Janires

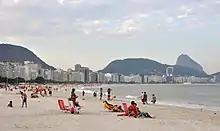
Copacabana, the neighborhood where the church that Janires attended was located.

In São Paulo, he formed a group called "Rebanhão", consisting of Janires Magalhães on vocals and guitar; Jerubal Liasch on drums; Jeziel Liasch and Mike on bass; Pipa and Carrá on percussion; and Neidinha on keyboards. Later he left the group and moved to Rio de Janeiro with his belongings, where he met Pedro Braconnot, who would be his follower and one of the future leaders of the new Rebanhão.